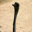
Label: bird